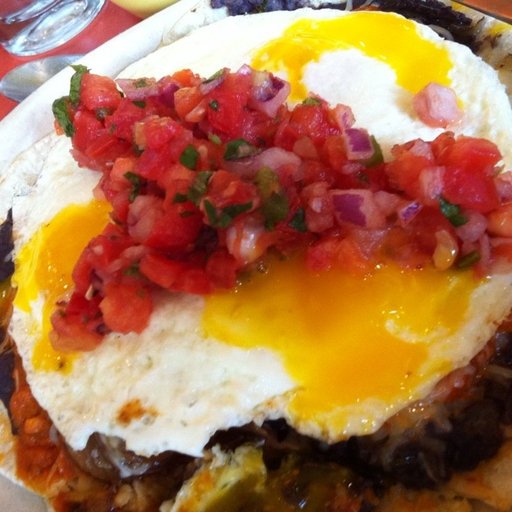
Label: huevos_rancheros